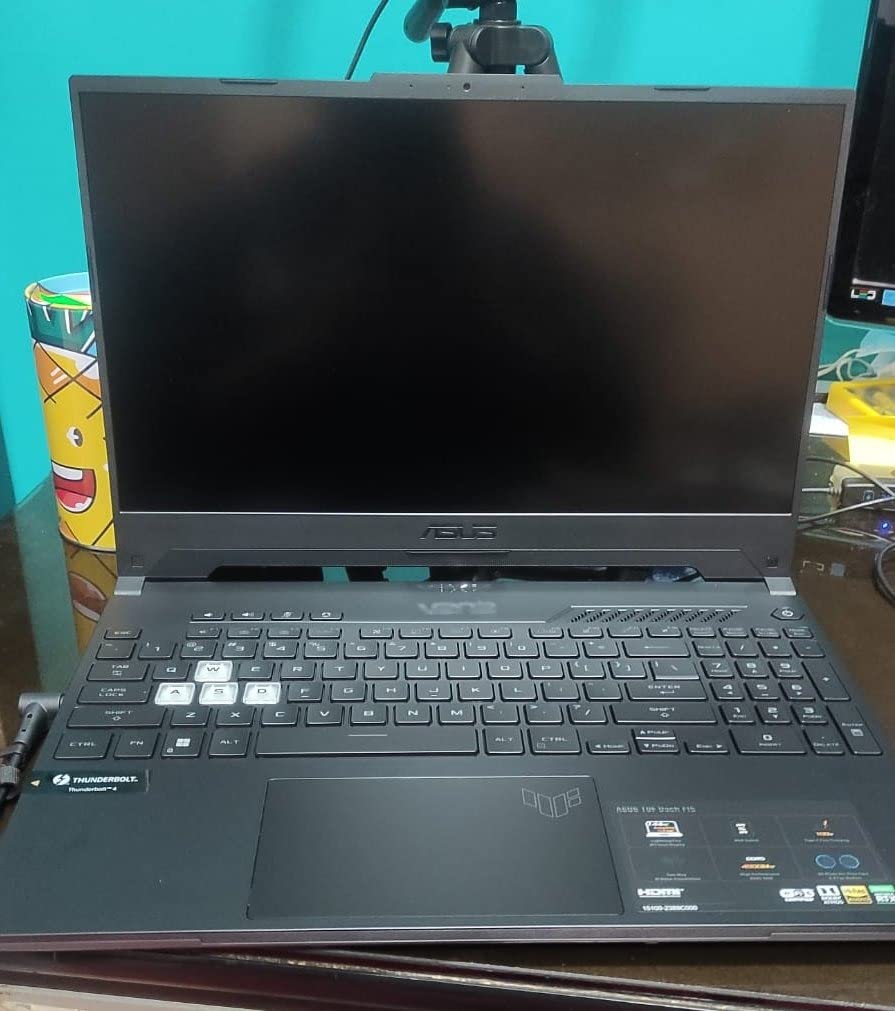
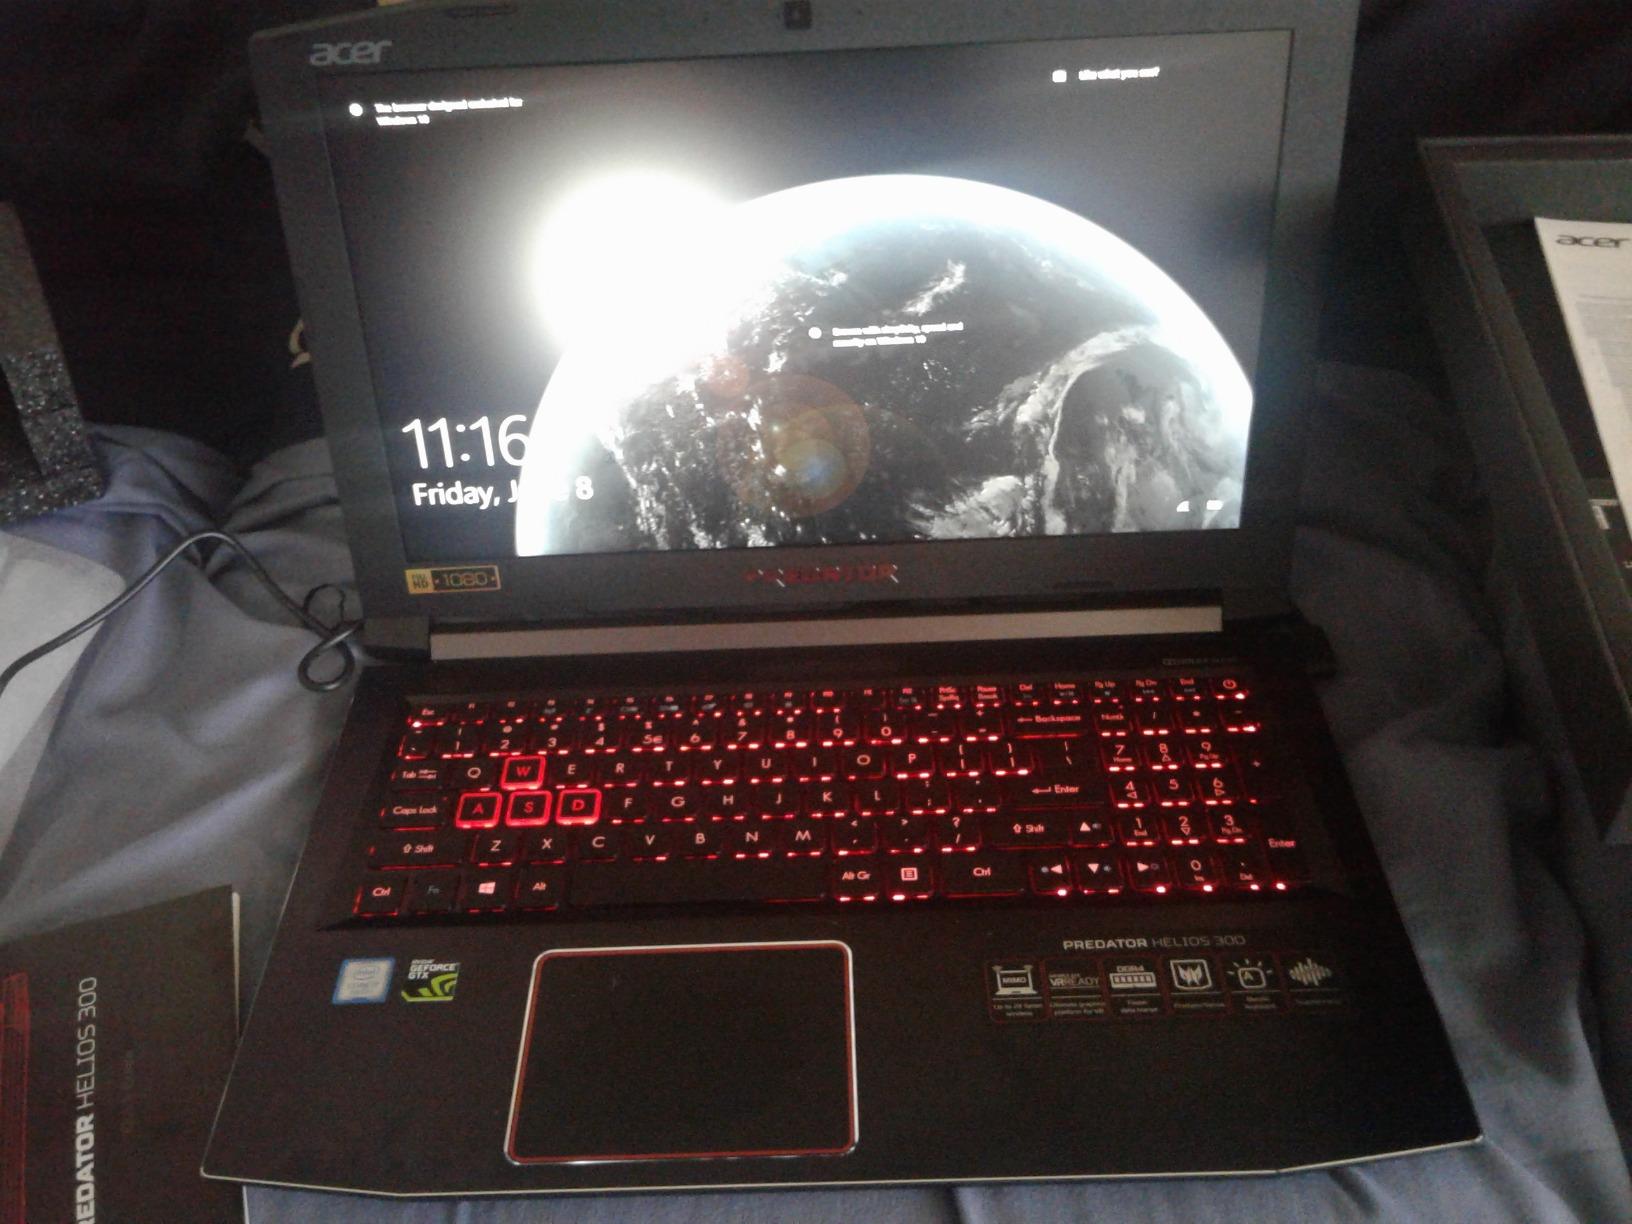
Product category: laptop
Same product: no